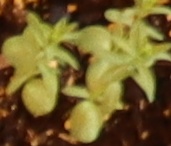
Label: Flax